Australia at the 1992 Summer Paralympics

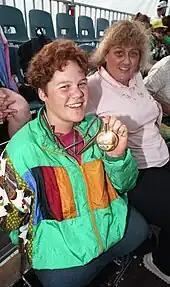
Tracy Lee Barrell holding Barcelona 1992 Paralympic medal

The specific 'Powerlifting' event debuted at the 1992 Paralympics, after previously being known as 'weightlifting', and being limited to just men with spinal cord injuries, then evolving to include athletes with other disabilities and gaining rules identical to Powerlifting for able-bodied athletes. No women competed in the 1992 games, however 25 countries were involved in the competition. Powerlifting is a benchpress competition and includes 10 bodyweight divisions for each men and women.